Dowództwo Okręgu Korpusu

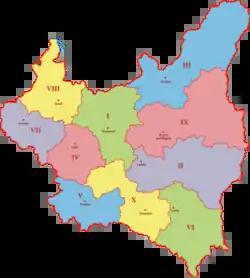
Map of Corps District Commands of Poland in 1939

Furthermore, for military purposes, one special area was created, and it was not governed by the local Corps District Commands. It was Coastal Area of Gdynia ("Obszar Nadmorski Gdynia"), which, apart from the city of Gdynia itself, covered whole Polish Baltic Sea coastline, together with Puck, Władysławowo, Hel, Kartuzy, and Wejherowo. The Coastal Area of Gdynia was created in July 1937.